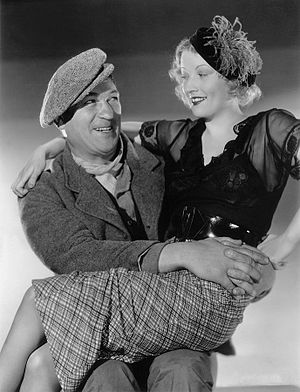
Forræder (film)
Victor McLaglen og Margot Grahame i Forræder
Forræder er en film fra 1935 om bagsiden af det irske oprør i 1922. Hovedrollerne spilles af Victor McLaglen, Heather Angel, Preston Foster, Margot Grahame, Wallace Ford, Una O'Connor og J. M. Kerrigan.